Formula One engines

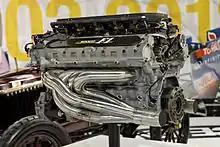
A 1990 Renault RS2 V10 engine

Turbochargers were banned from the 1989 Formula One season, leaving only a naturally aspirated 3.5 L formula. Honda was still dominant with their RA109E 72° V10 giving @ 13,500 rpm on McLaren cars, enabling Prost to win the championship in front of his teammate Senna. Behind were the Renault RS1-powered Williams, a 67° V10 giving @ 12,500 rpm and the Ferrari with its 035/5 65° V12 giving at 13,000 rpm. Behind, the grid was powered mainly by Ford Cosworth DFR V8 giving @ 10,750 rpm except for a few Judd CV V8 in Lotus, Brabham and EuroBrun cars, and two oddballs: the Lamborghini 3512 80° V12 powering Lola, and the Yamaha OX88 75° V8 in Zakspeed cars. Ford started to try its new design, the 75° V8 HBA1 with Benetton.